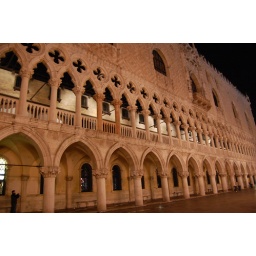
A view of the Doge's palace at night. The pink hue comes from the pink glass in the street light globes.